Ballylooby

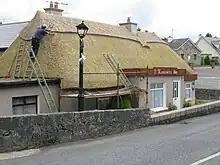
One of the village's oldest buildings: Keating's thatched pub

Ballylooby is on the R668 regional road between Cahir and Clogheen, approximately halfway between both towns. It is around south west of Cahir.